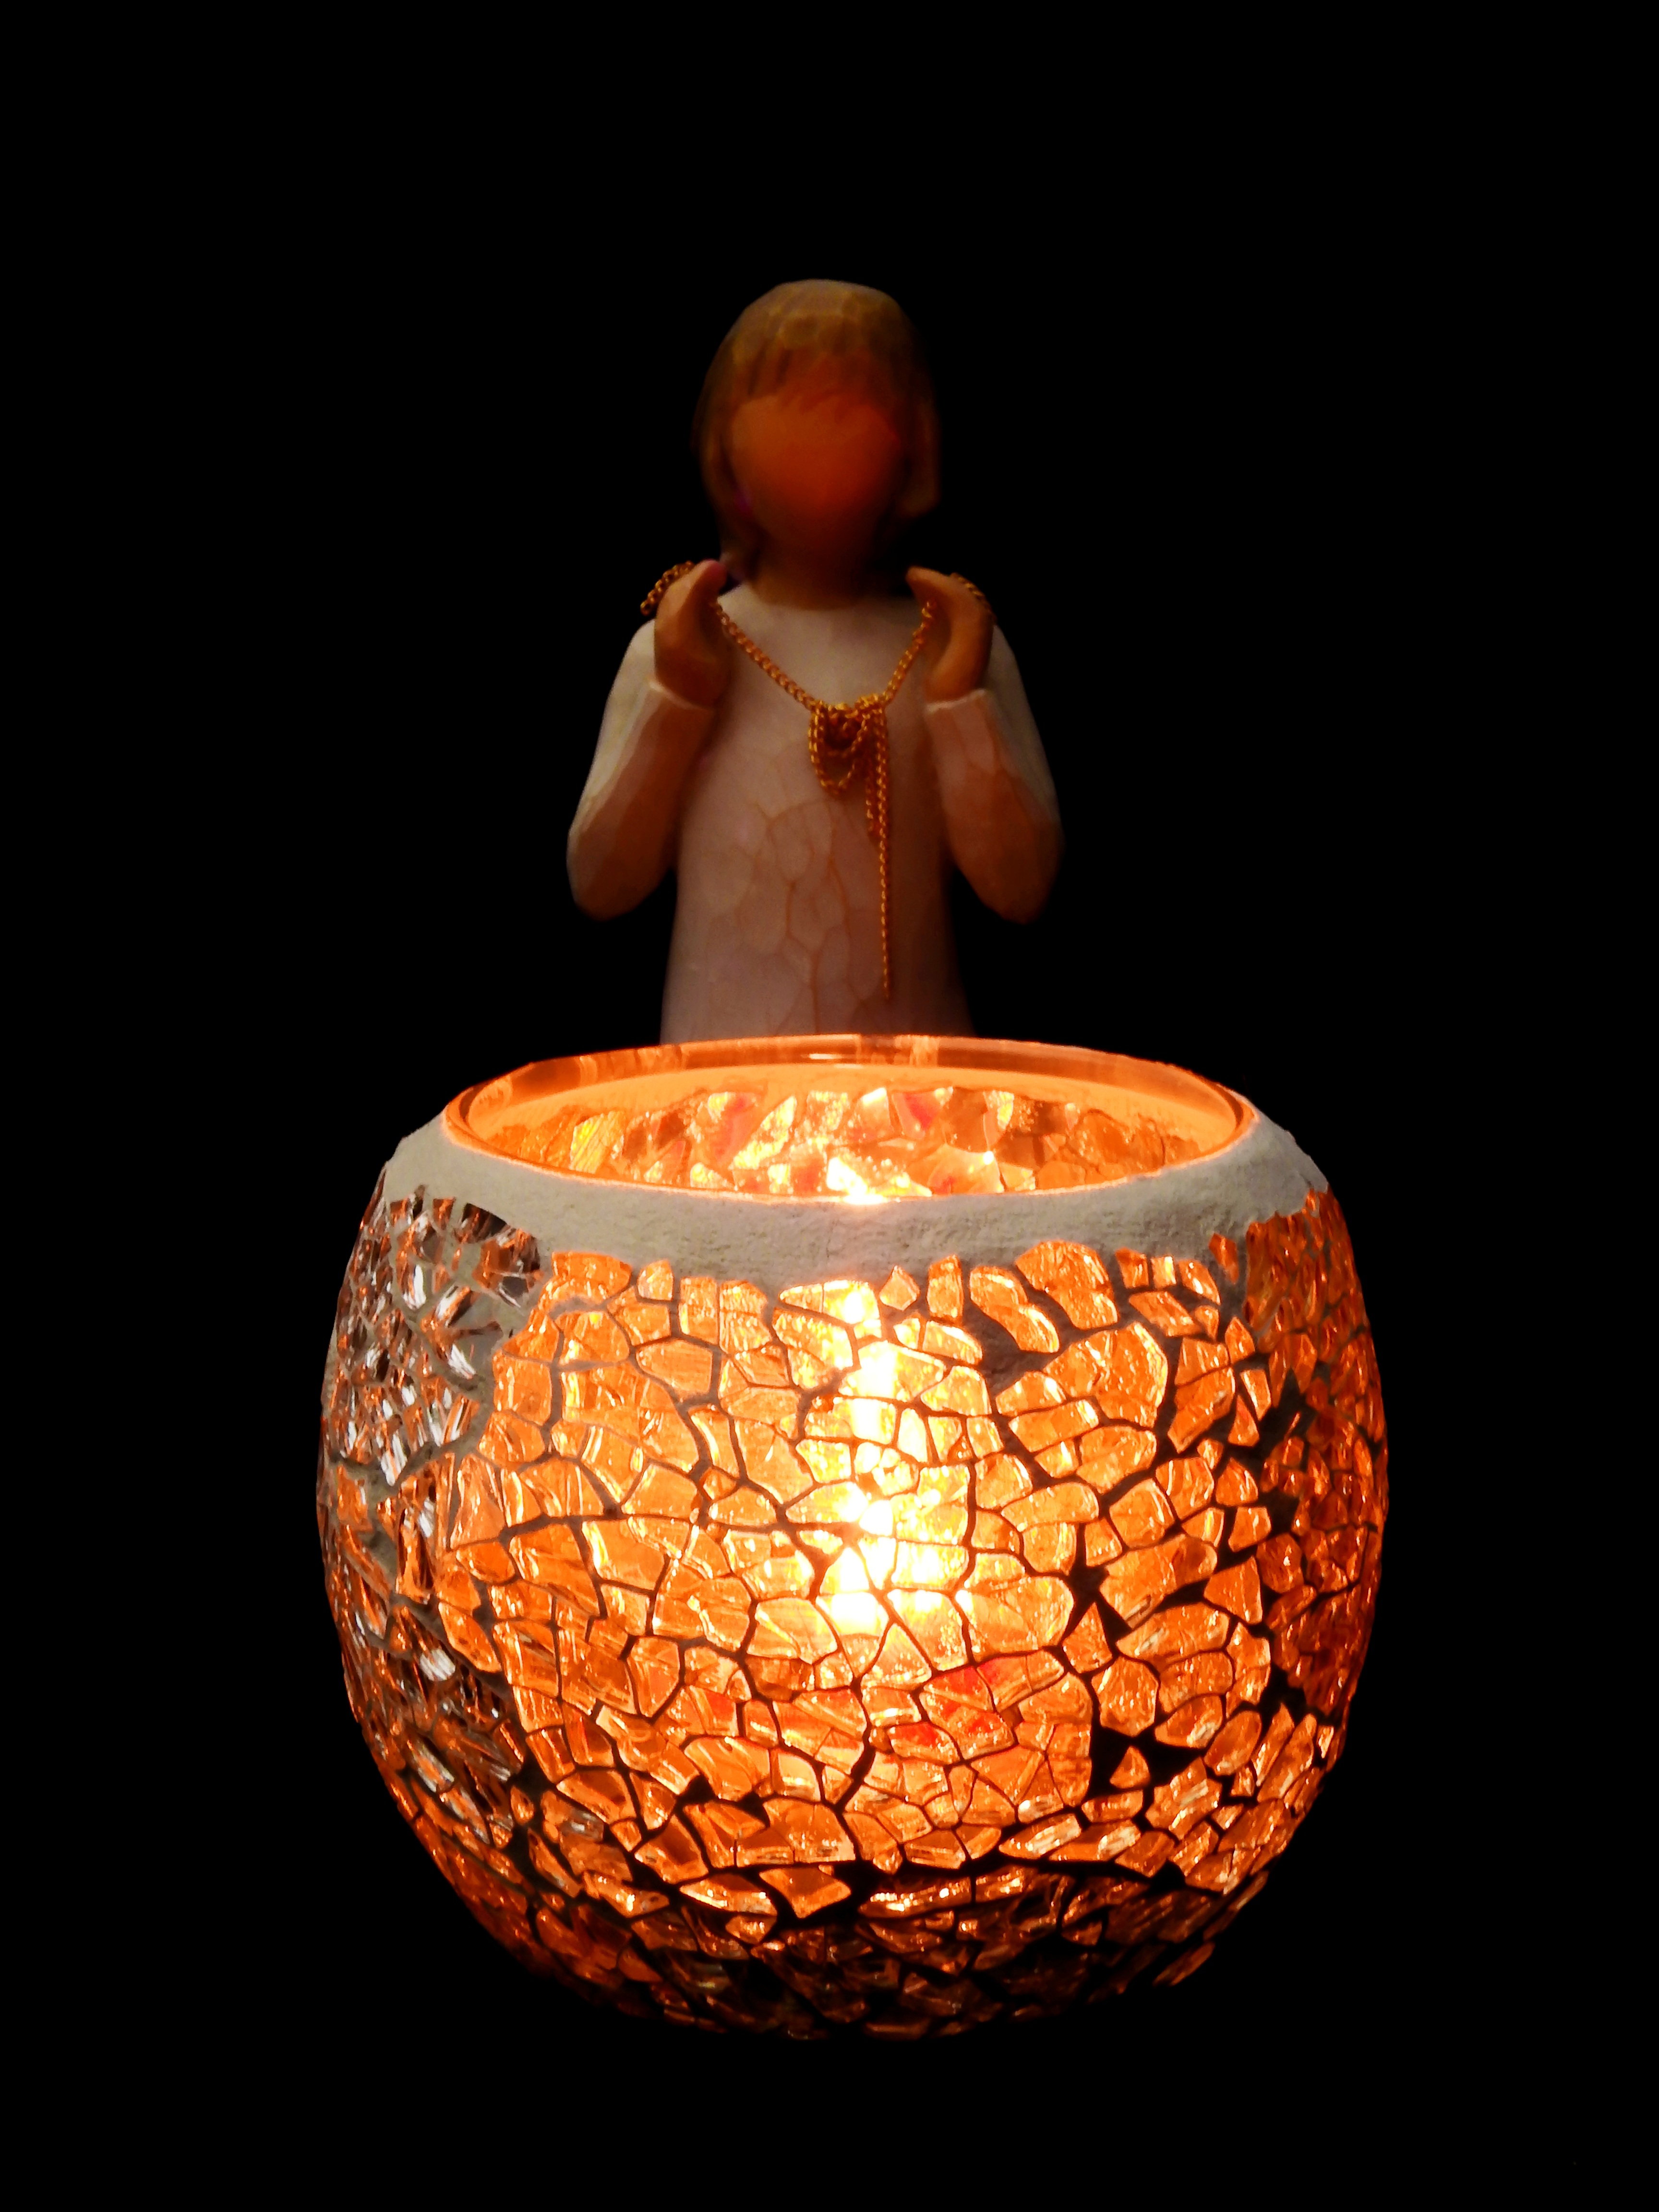
light, decoration, vessel, pumpkin, christian, candle, christmas, lighting, advent, christmas time, angel, faith, carving, candlelight, tealight, christmas decorations, man made object